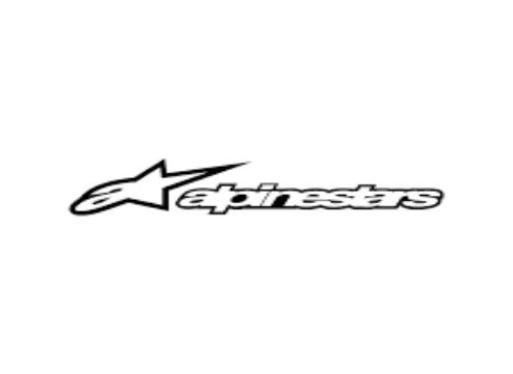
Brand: alpinestars-2
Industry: Clothes